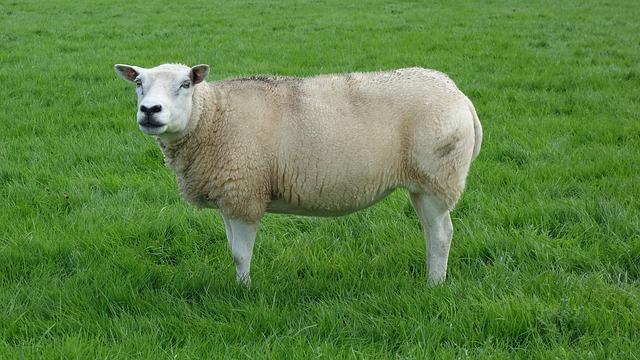
sheep